African-American dance

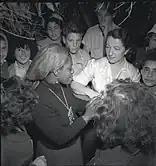
Pearl Primus on a visit in Israel from the National Library of Israel. 1952

In the late 1960s, Arthur Mitchell and Karel Shook created the Dance Theater of Harlem, and it quickly became a world-renowned African American ballet company. They taught both classical ballet and modern ethnic dance, so there was a blend of dance types in their performances that was uniquely African American. The studio toured both nationally and internationally, going so far as to perform at the White House and the 1984 Olympic Games. They were the first dance studio that was catered towards black dancers with the goal to give these dancers the change to learn all kinds of dance. Their efforts made great strides in erasing the color barrier in the field of dance, and especially in classical ballet.